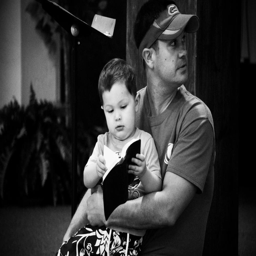
an area of need is a place where families need to be encouraged , where people needed the gospel